WASP-121b

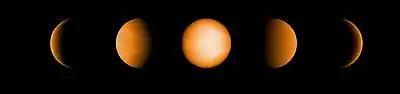

WASP-121b is an ultra-hot Jupiter exoplanet with a mass about 1.16 times that of Jupiter and a radius about 1.75 times that of Jupiter. The exoplanet orbits WASP-121, its host star, every 1.27 days.